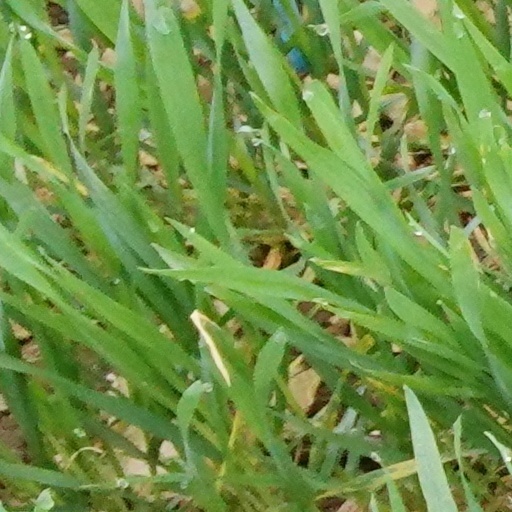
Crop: wheat